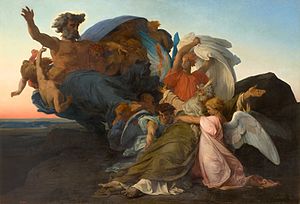
Alexandre Cabanel / Liste over værker
Alexandre Cabanel - Moses død.
Alexandre Cabanel var en fransk maler.